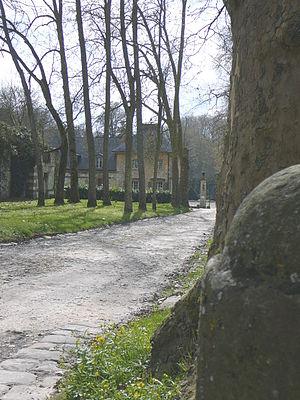
Le tourisme dans l'Essonne représente un chiffre d’affaires de plus de 361 millions d’euros et un vivier de près de 13 000 emplois annuels et saisonniers.